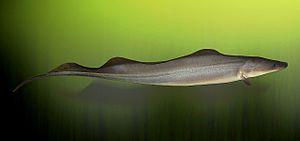
Le Gymnarque du Nil ou Aba est une espèce de poissons ovipares pouvant mesurer jusqu'à 1,70 m de longueur tête, corps et queue incluse, et peser jusqu'à 18 kg. Il possède en revanche une longue nageoire dorsale pouvant atteindre 1,50 m de longueur. C'est la seule espèce du genre Gymnarchus et de la famille Gymnarchidae.